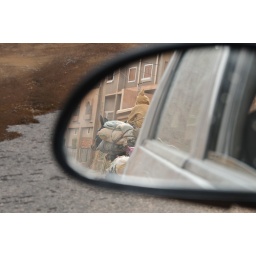
Even though cars are more usual, sometimes you see a donkey in your rear-view mirror